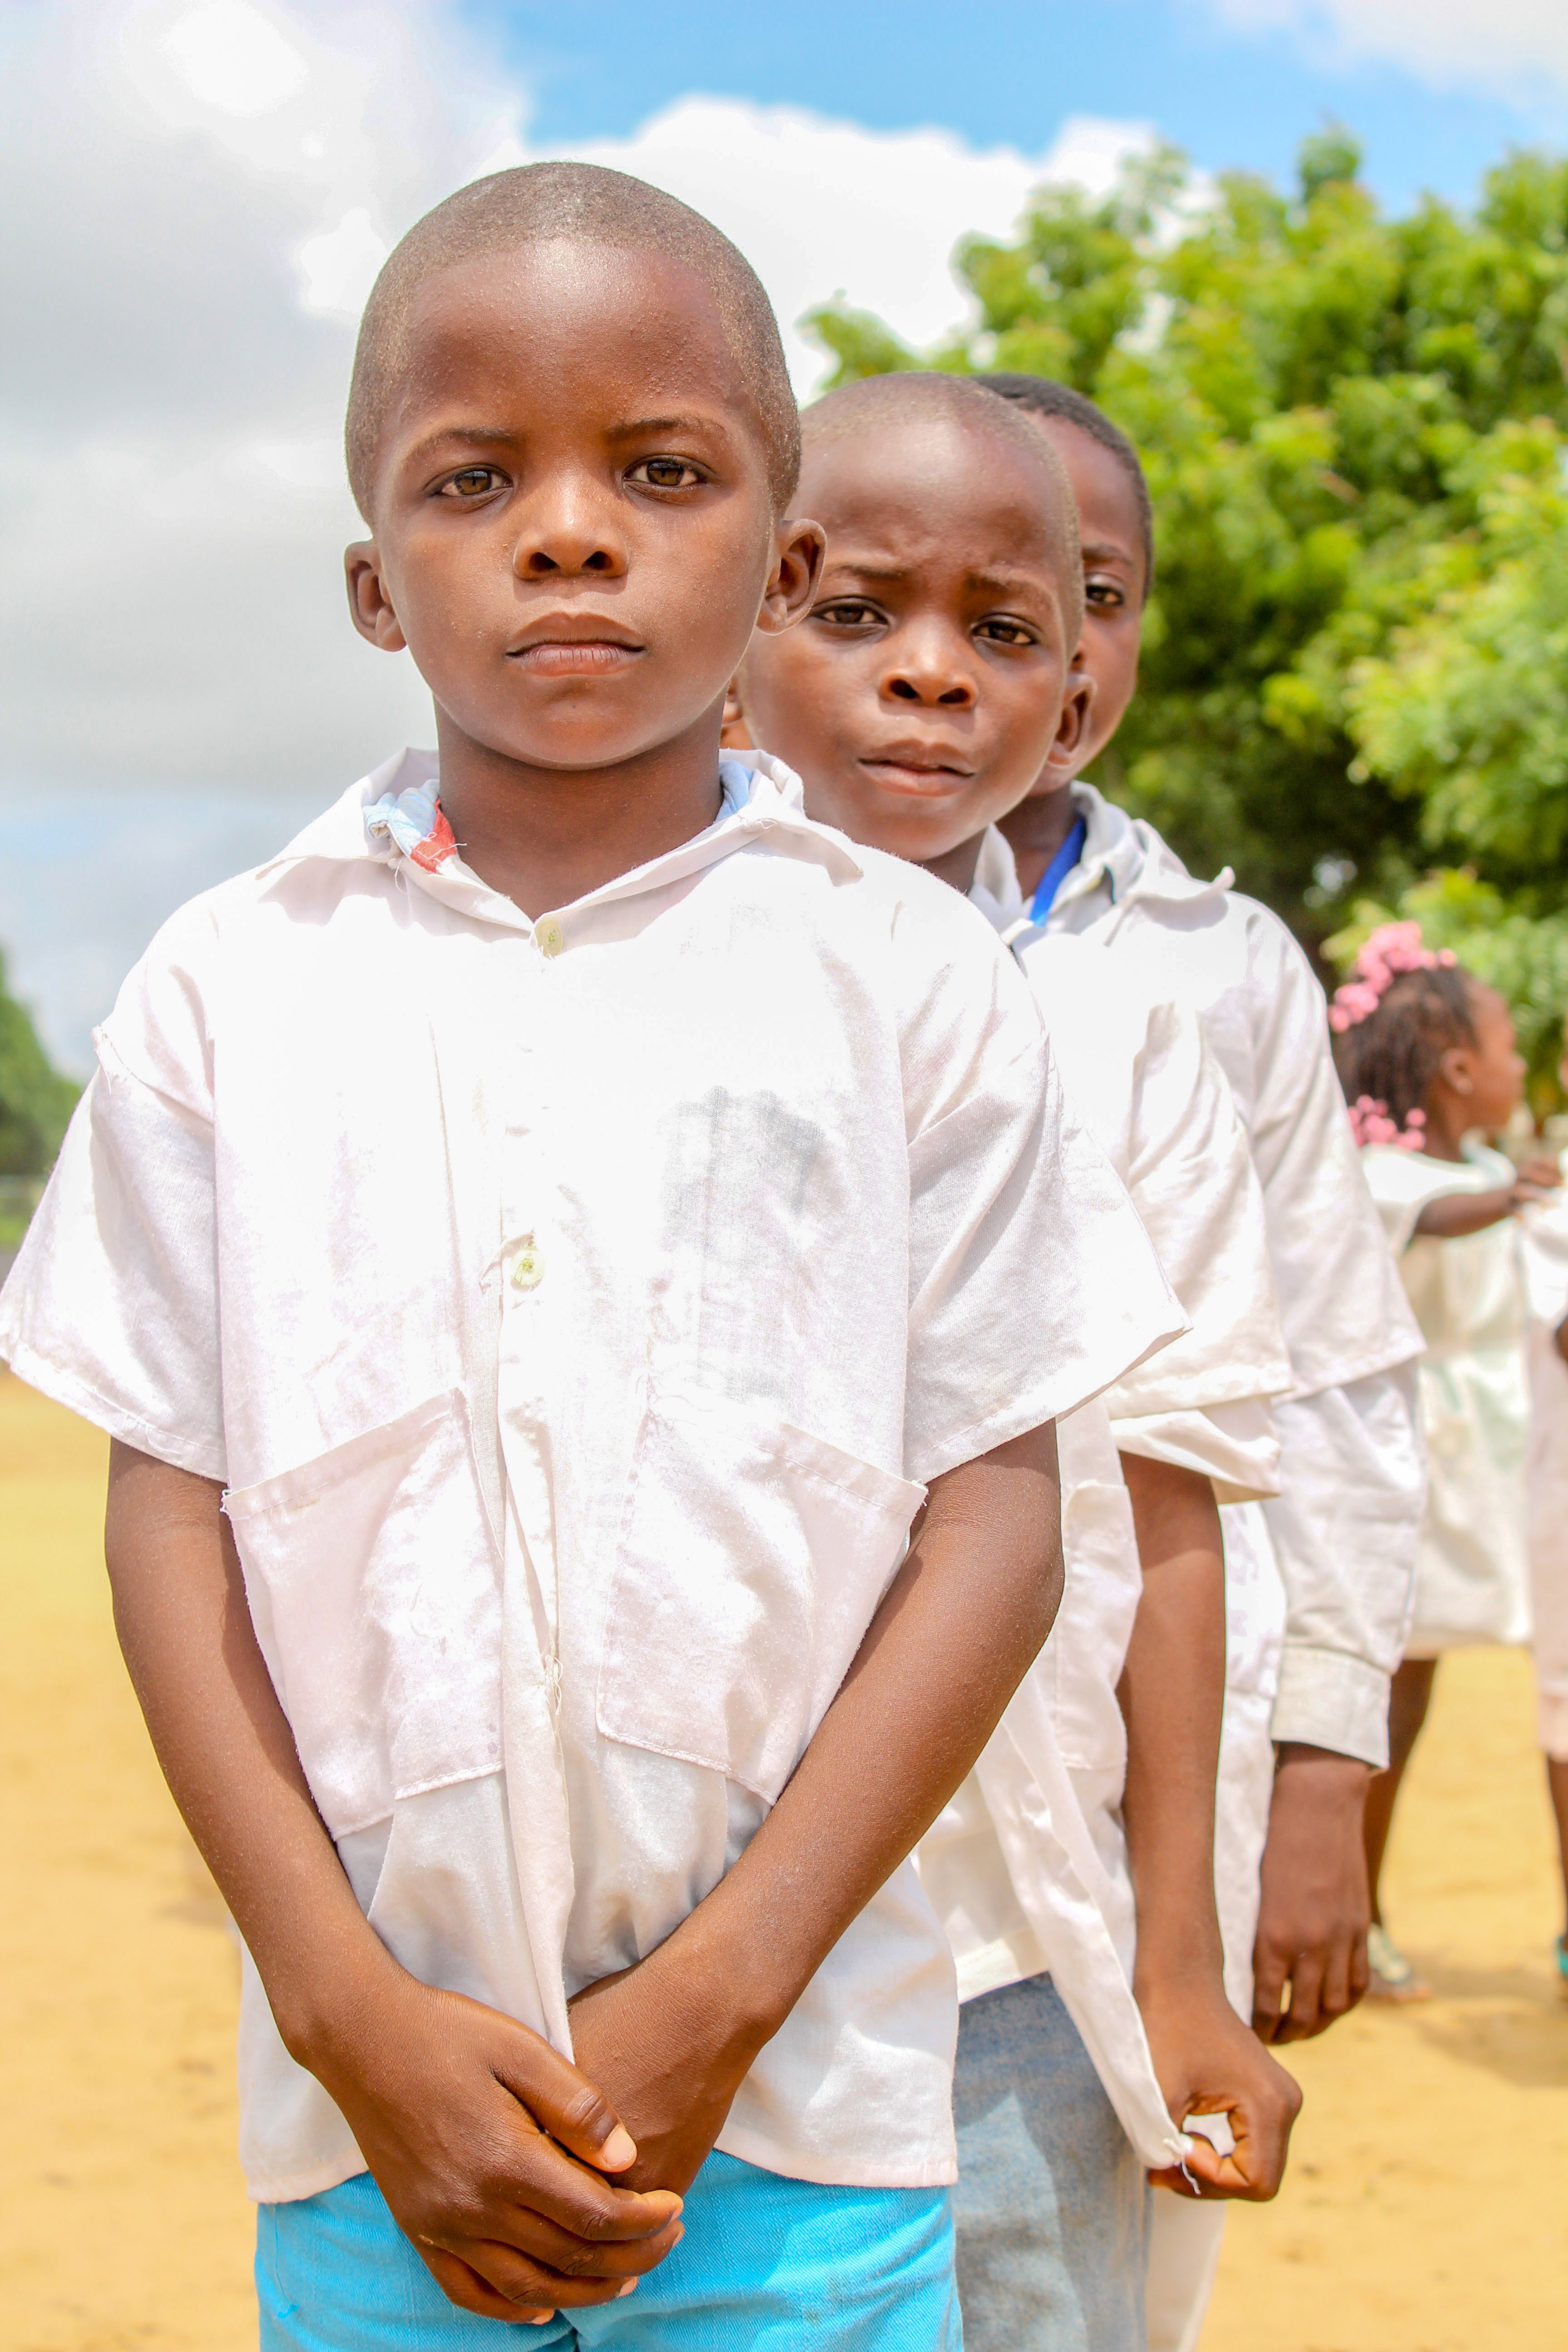
man, person, people, boy, male, child, senior citizen, family, ceremony, children, students, poverty, african